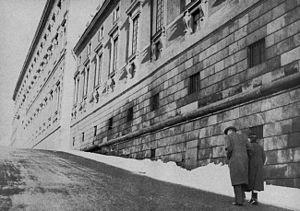
Louise de Suède, née le 13 juillet 1889 à Seeheim-Jugenheim et morte le 7 mars 1965 à Stockholm, est une reine consort de Suède, épouse du roi Gustaf VI Adolf.